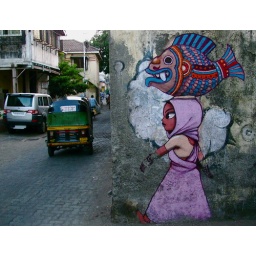
New street art spotted in Chapel Road, Bandra